Winamp

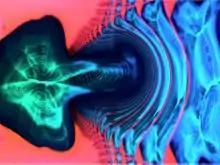
MilkDrop, a visualization plug-in in Winamp

Plug-in development support increased Winamp's flexibility – for example, the creation of specialized plug-ins for game console music files such as NSF, USF, GBS, GSF, SID, VGM, SPC, PSF, and PSF2.